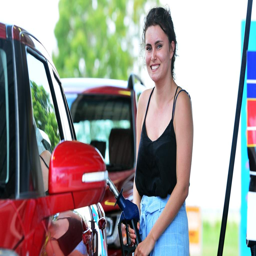
actor fills up her car at the petrol station .